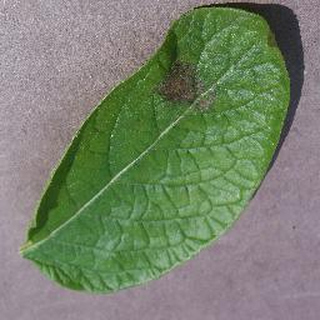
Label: potato_late_blight